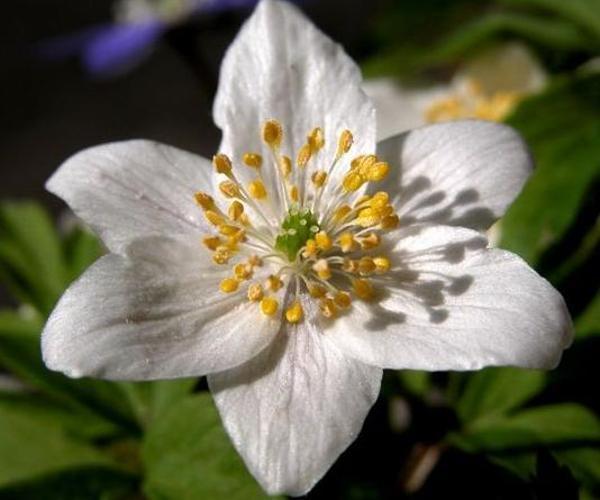
Label: windflower